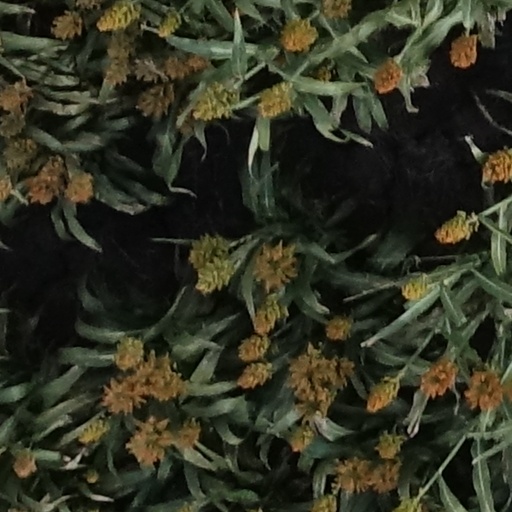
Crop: sorghum